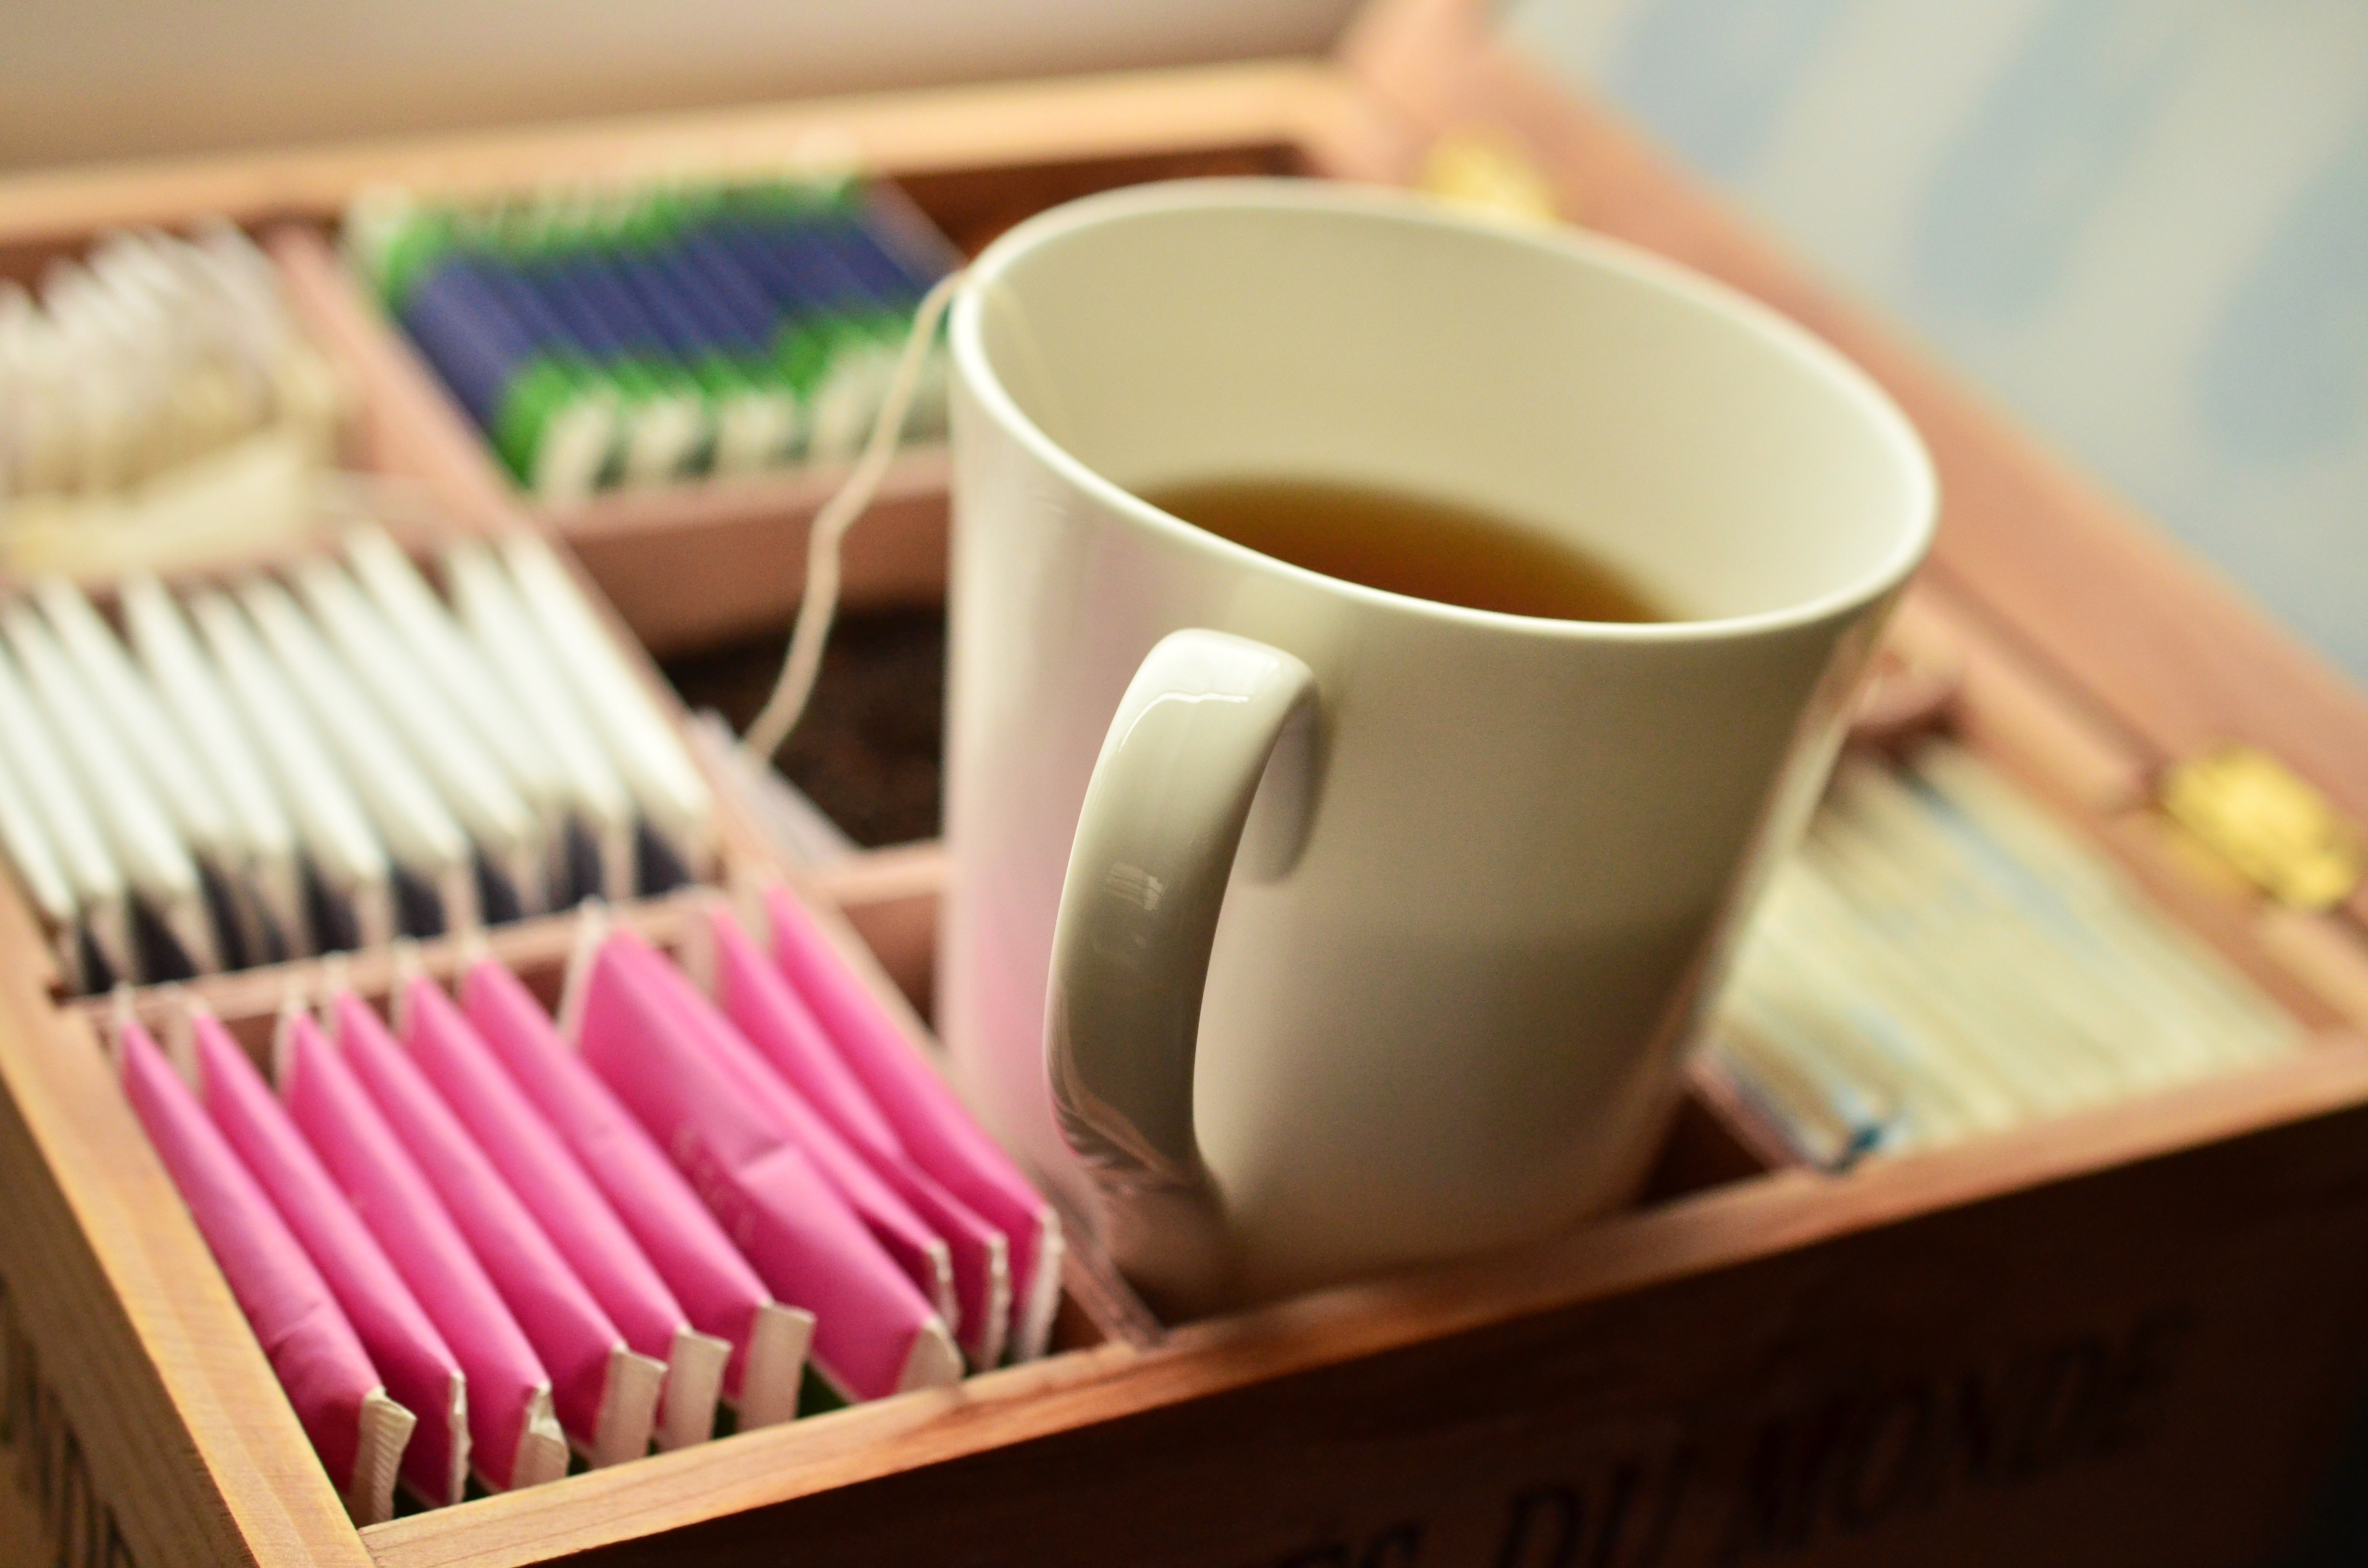
hand, cup, meal, food, drink, box, baking, teacup, art, tee, porcelain, tea box, herbal tea, teas